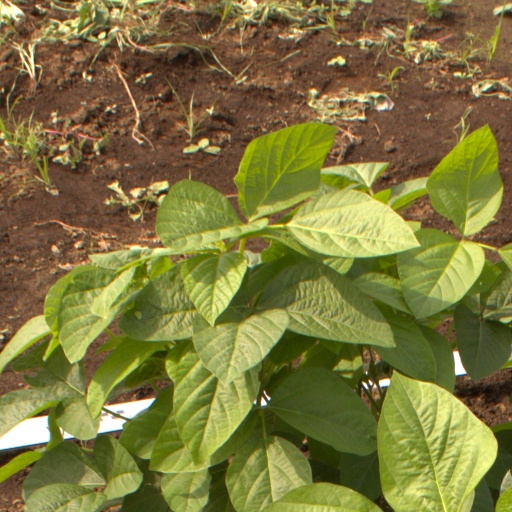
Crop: soybean